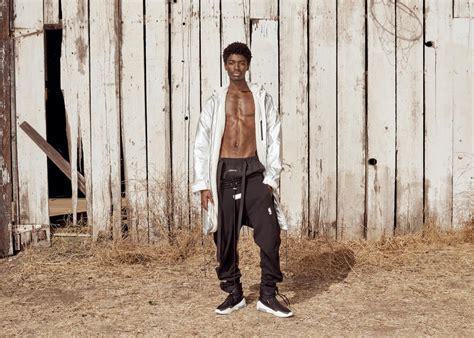
Brand: Nike
Model: Fear of God